Hopeless Masquerade

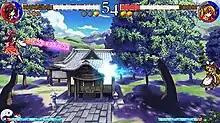
Preview in-game screenshot.

Like its predecessor, "Touhou Hisōtensoku", "Hopeless Masquerade" is a two-dimensional versus fighting game, where two characters fight each other with various moves. This game features a completely different style of 2D sprites compared to the earlier fighter games. Match timers have been introduced, something not present in previous Touhou fighter games. It is also the first official game to have a native resolution of 1280×720.